Margaritaville at Sea Islander

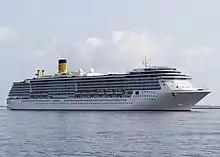
"Costa Atlantica" at Hakata port in July 2014

"Costa Atlantica", unveiled in 2000, was one of four Costa ships built during the 2000s that were designed with magrodome-covered pool areas and other features that would allow travel to a wide array of destinations. The ship also had the same platform as sister line Carnival's four Spirit-class ships. The ship is 85,619 tons with a capacity for 2,114 passengers with a length of and a maximum breadth. Each passenger deck on "Costa Atlantica" was named after a movie by the Italian director Federico Fellini. She was decorated with Carrara marble, Murano glass accents, and in-laid mosaic tiling, as with . She also replicated Venice's Caffè Florian.